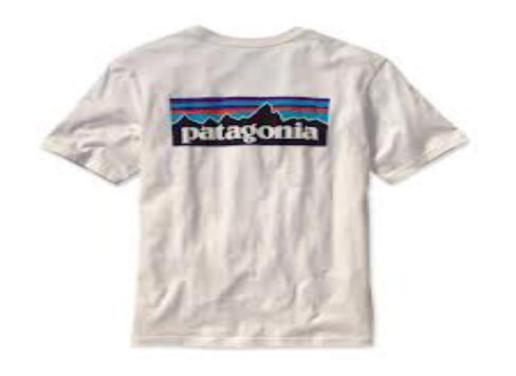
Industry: Clothes